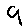
Label: 9